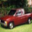
Label: pickup_truck